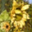
Label: sunflower